Azimzhan Askarov

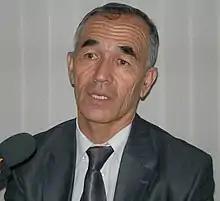
Askarov in 2013

Azimzhan Askarov (17 May 195125 July 2020) was a Kyrgyzstani political activist who founded the group "Vozduh" in 2002 to investigate police brutality. Of ethnic Uzbek descent, during the 2010 South Kyrgyzstan ethnic clashes, which primarily targeted people of the Uzbek nationality, Askarov worked to document the violence.